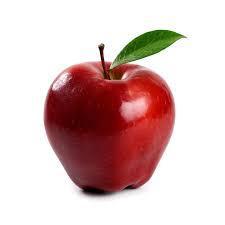
Label: apples